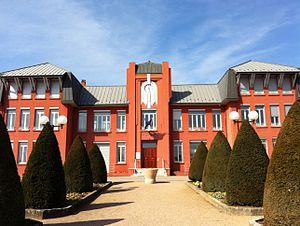
Mairie de Saint-Maurice-de-Beynost.
Saint-Maurice-de-Beynost est une commune française, située dans le département de l'Ain en région Auvergne-Rhône-Alpes, à environ 14 km de Lyon dont elle fait partie de l'unité urbaine. Elle appartient également à la région naturelle de la Côtière.